Asr (radar)

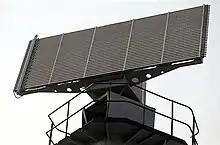
Asr radar (2013)

The Air Surveillance Radar or ASR is a 3-D solid state phased array radar, capable of detecting boats, low flying aircraft with a radar cross section (RCS) of at a range of . The radar is jointly designed and built by the Islamic Republic of Iran Navy and the Ministry of Defence and Armed Forces Logistics (Iran).